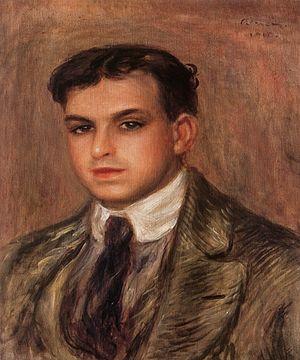
Pierre Renoir est un acteur français, né le 21 mars 1885, rue Houdon, dans le 18ᵉ arrondissement de Paris, ville où il est mort le 11 mars 1952 dans le 9ᵉ arrondissement. Pierre Renoir est le fils du peintre Auguste Renoir et d'Aline Charigot et le frère du réalisateur Jean Renoir et du céramiste Claude Renoir. Il fut un ami et un proche collaborateur de l'acteur et metteur en scène Louis Jouvet.